Rochester Institute of Technology

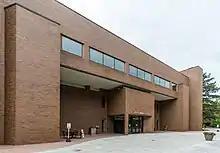
Wallace Library

RIT library services are based in the Wallace Library. The Cary Graphic Arts Collection contains books, manuscripts, printing-type specimens, letterpress printing equipment, documents, and other artifacts related to the history of graphic communication. RIT Archives document more than 180 years of the university's history, and students in the Museum Studies program frequently work with these artifacts and help create exhibitions. The RIT/NTID Deaf Studies Archive preserves and illustrates the history, art, culture, technology, and language of the Deaf community. The RIT Art Collection contains thousands of works showcasing RIT's visual arts curriculum.